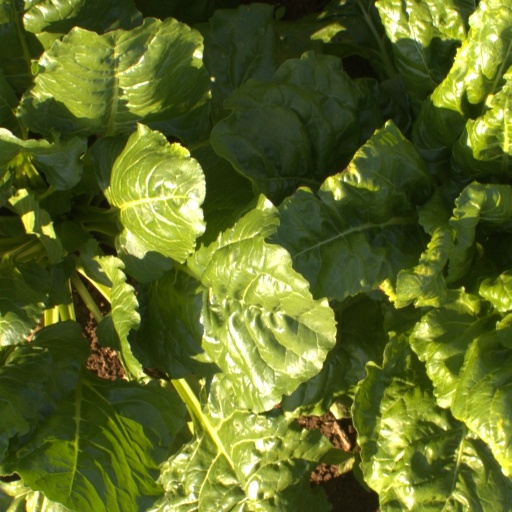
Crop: sugar beet